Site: brandenburg
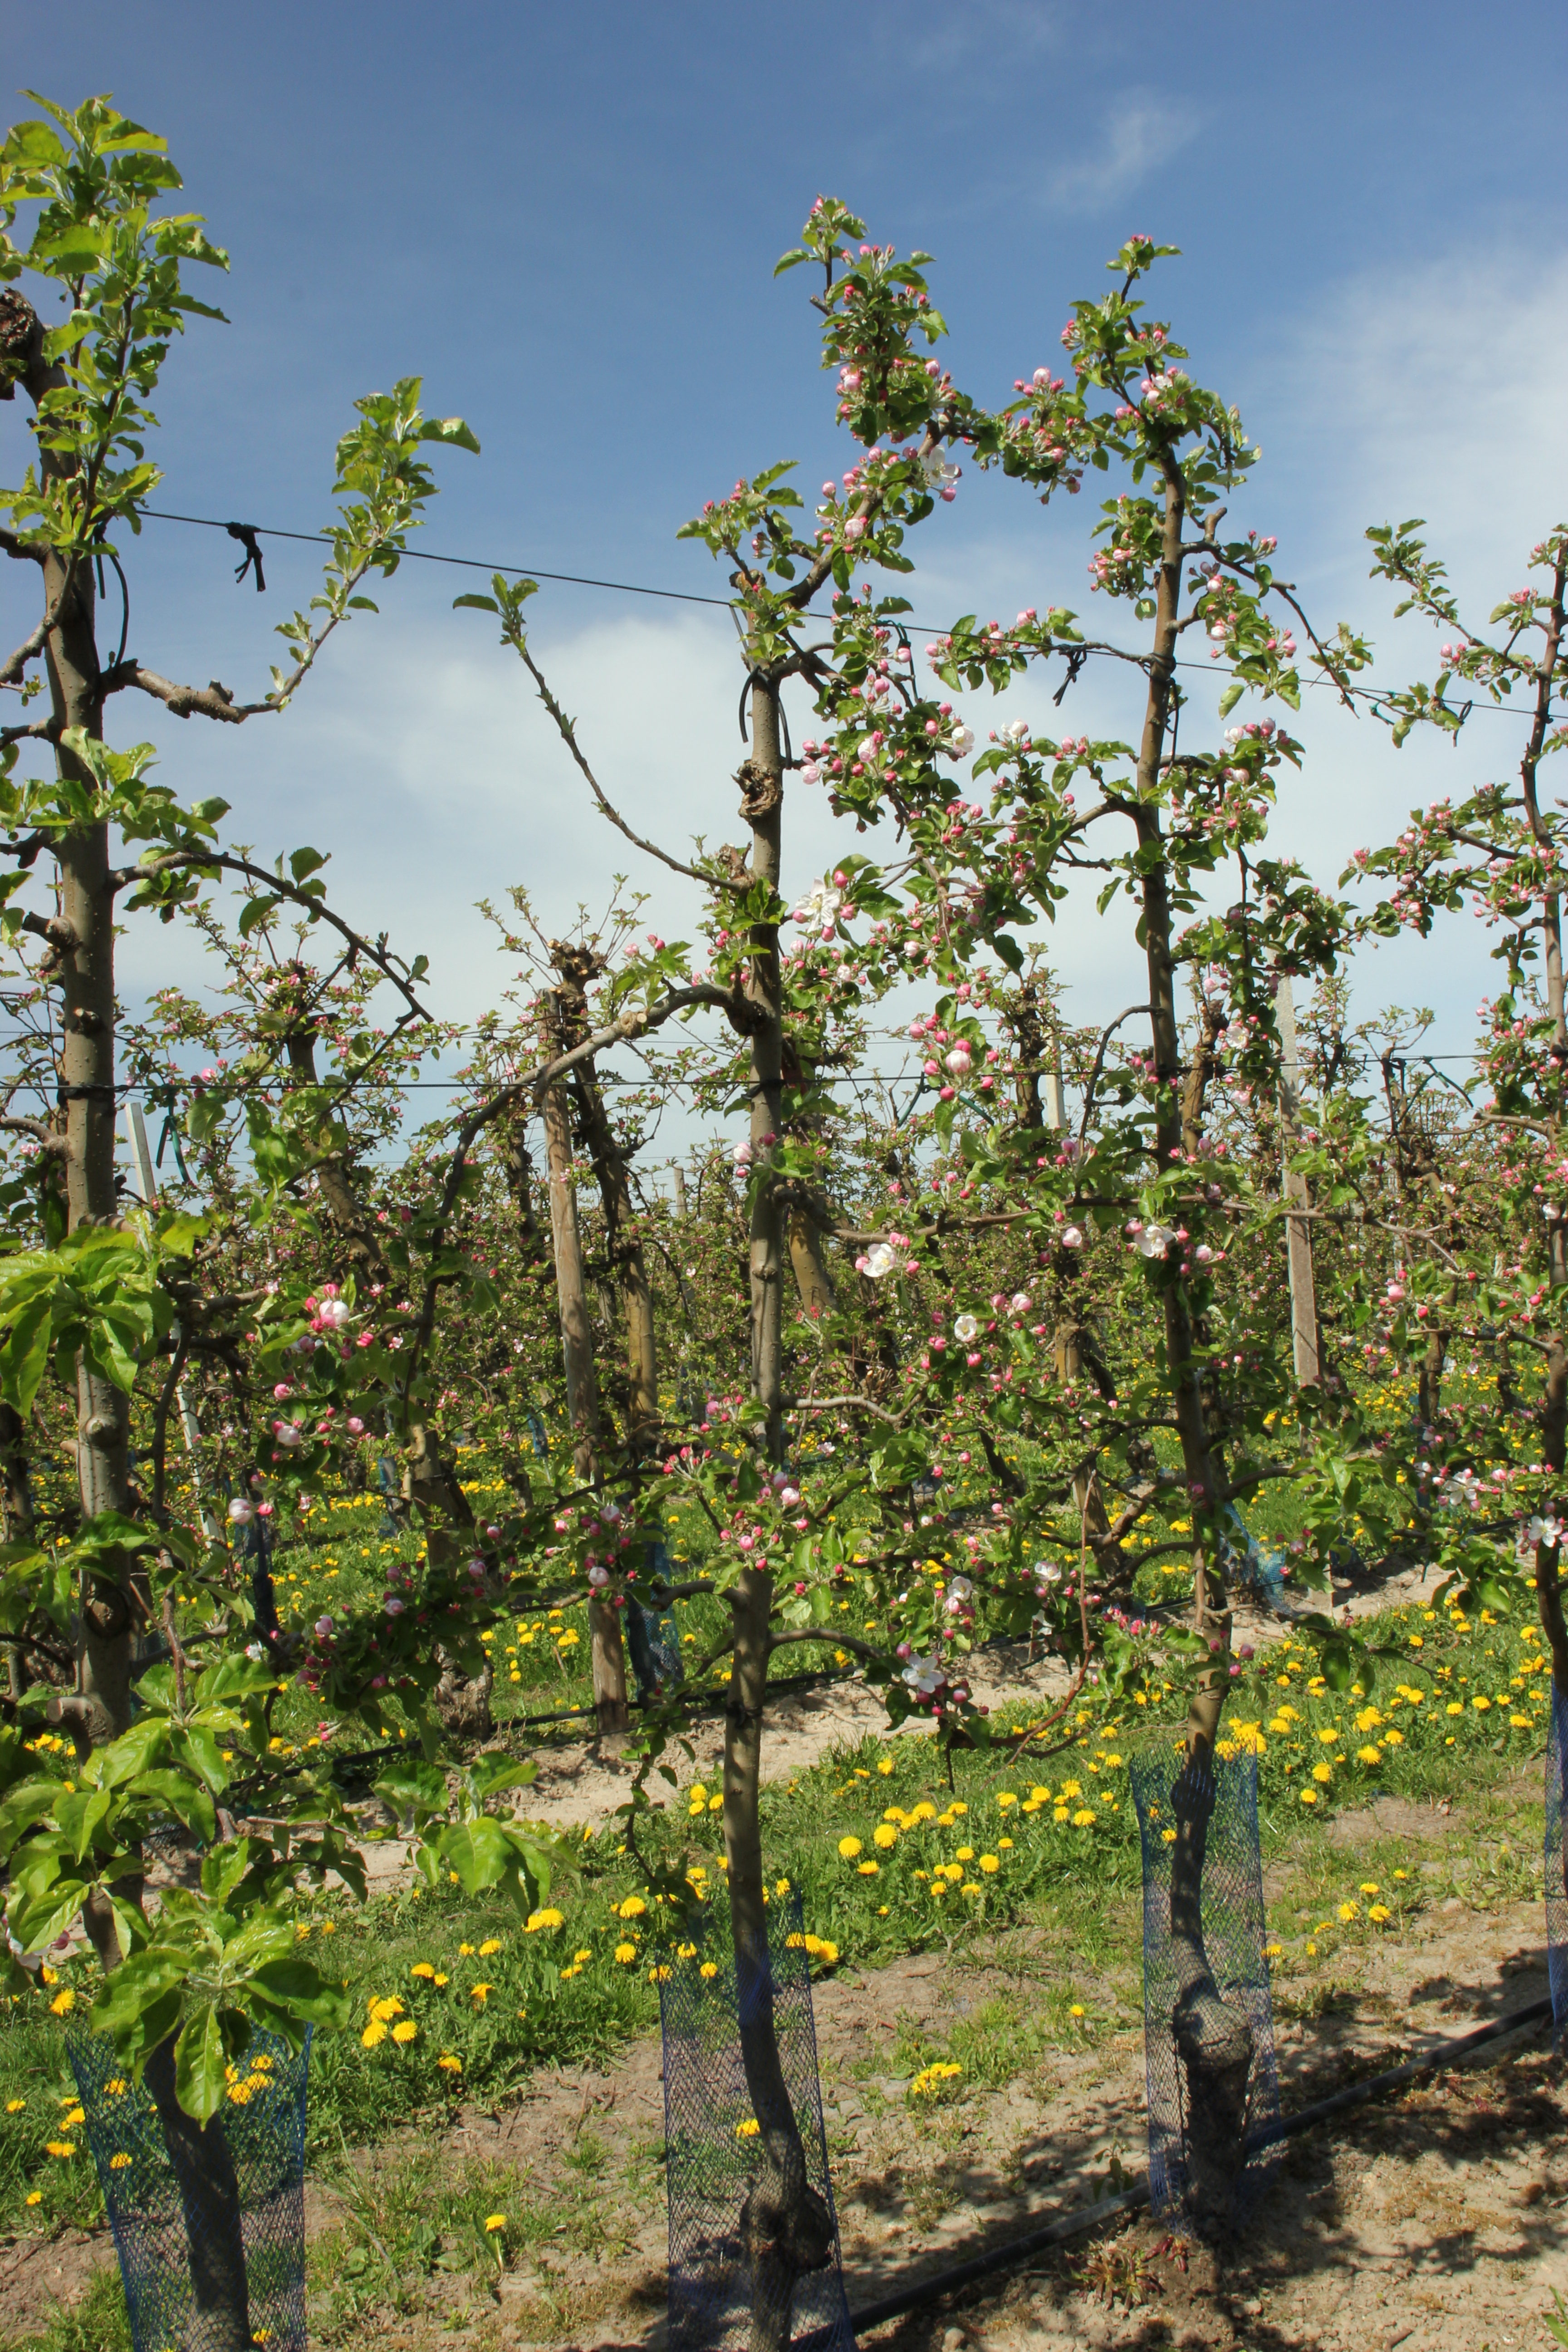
Growth stage (BBCH 57): Inflorescence emergence